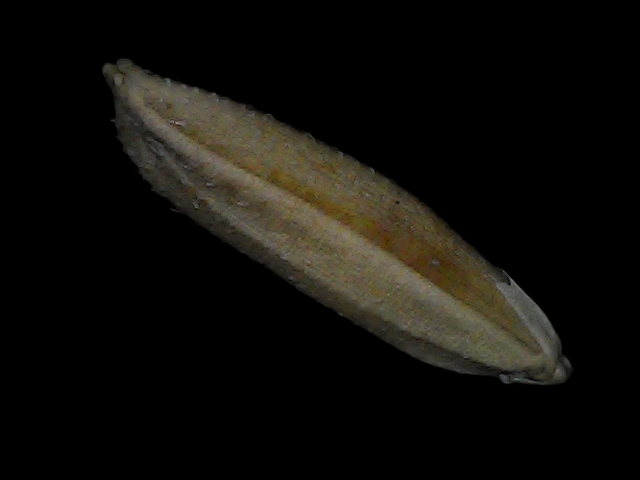
Rice variety: Bd87